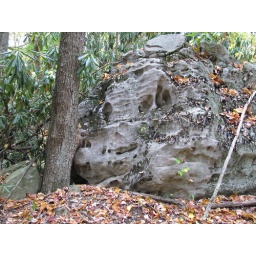
A face in the rocks